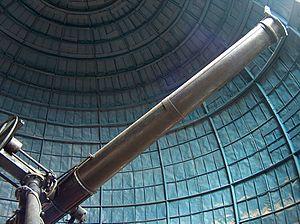
Observatoire de Paris
L'Observatoire de Paris est un observatoire astronomique implanté sur trois sites : Paris, Meudon et Nançay.